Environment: real
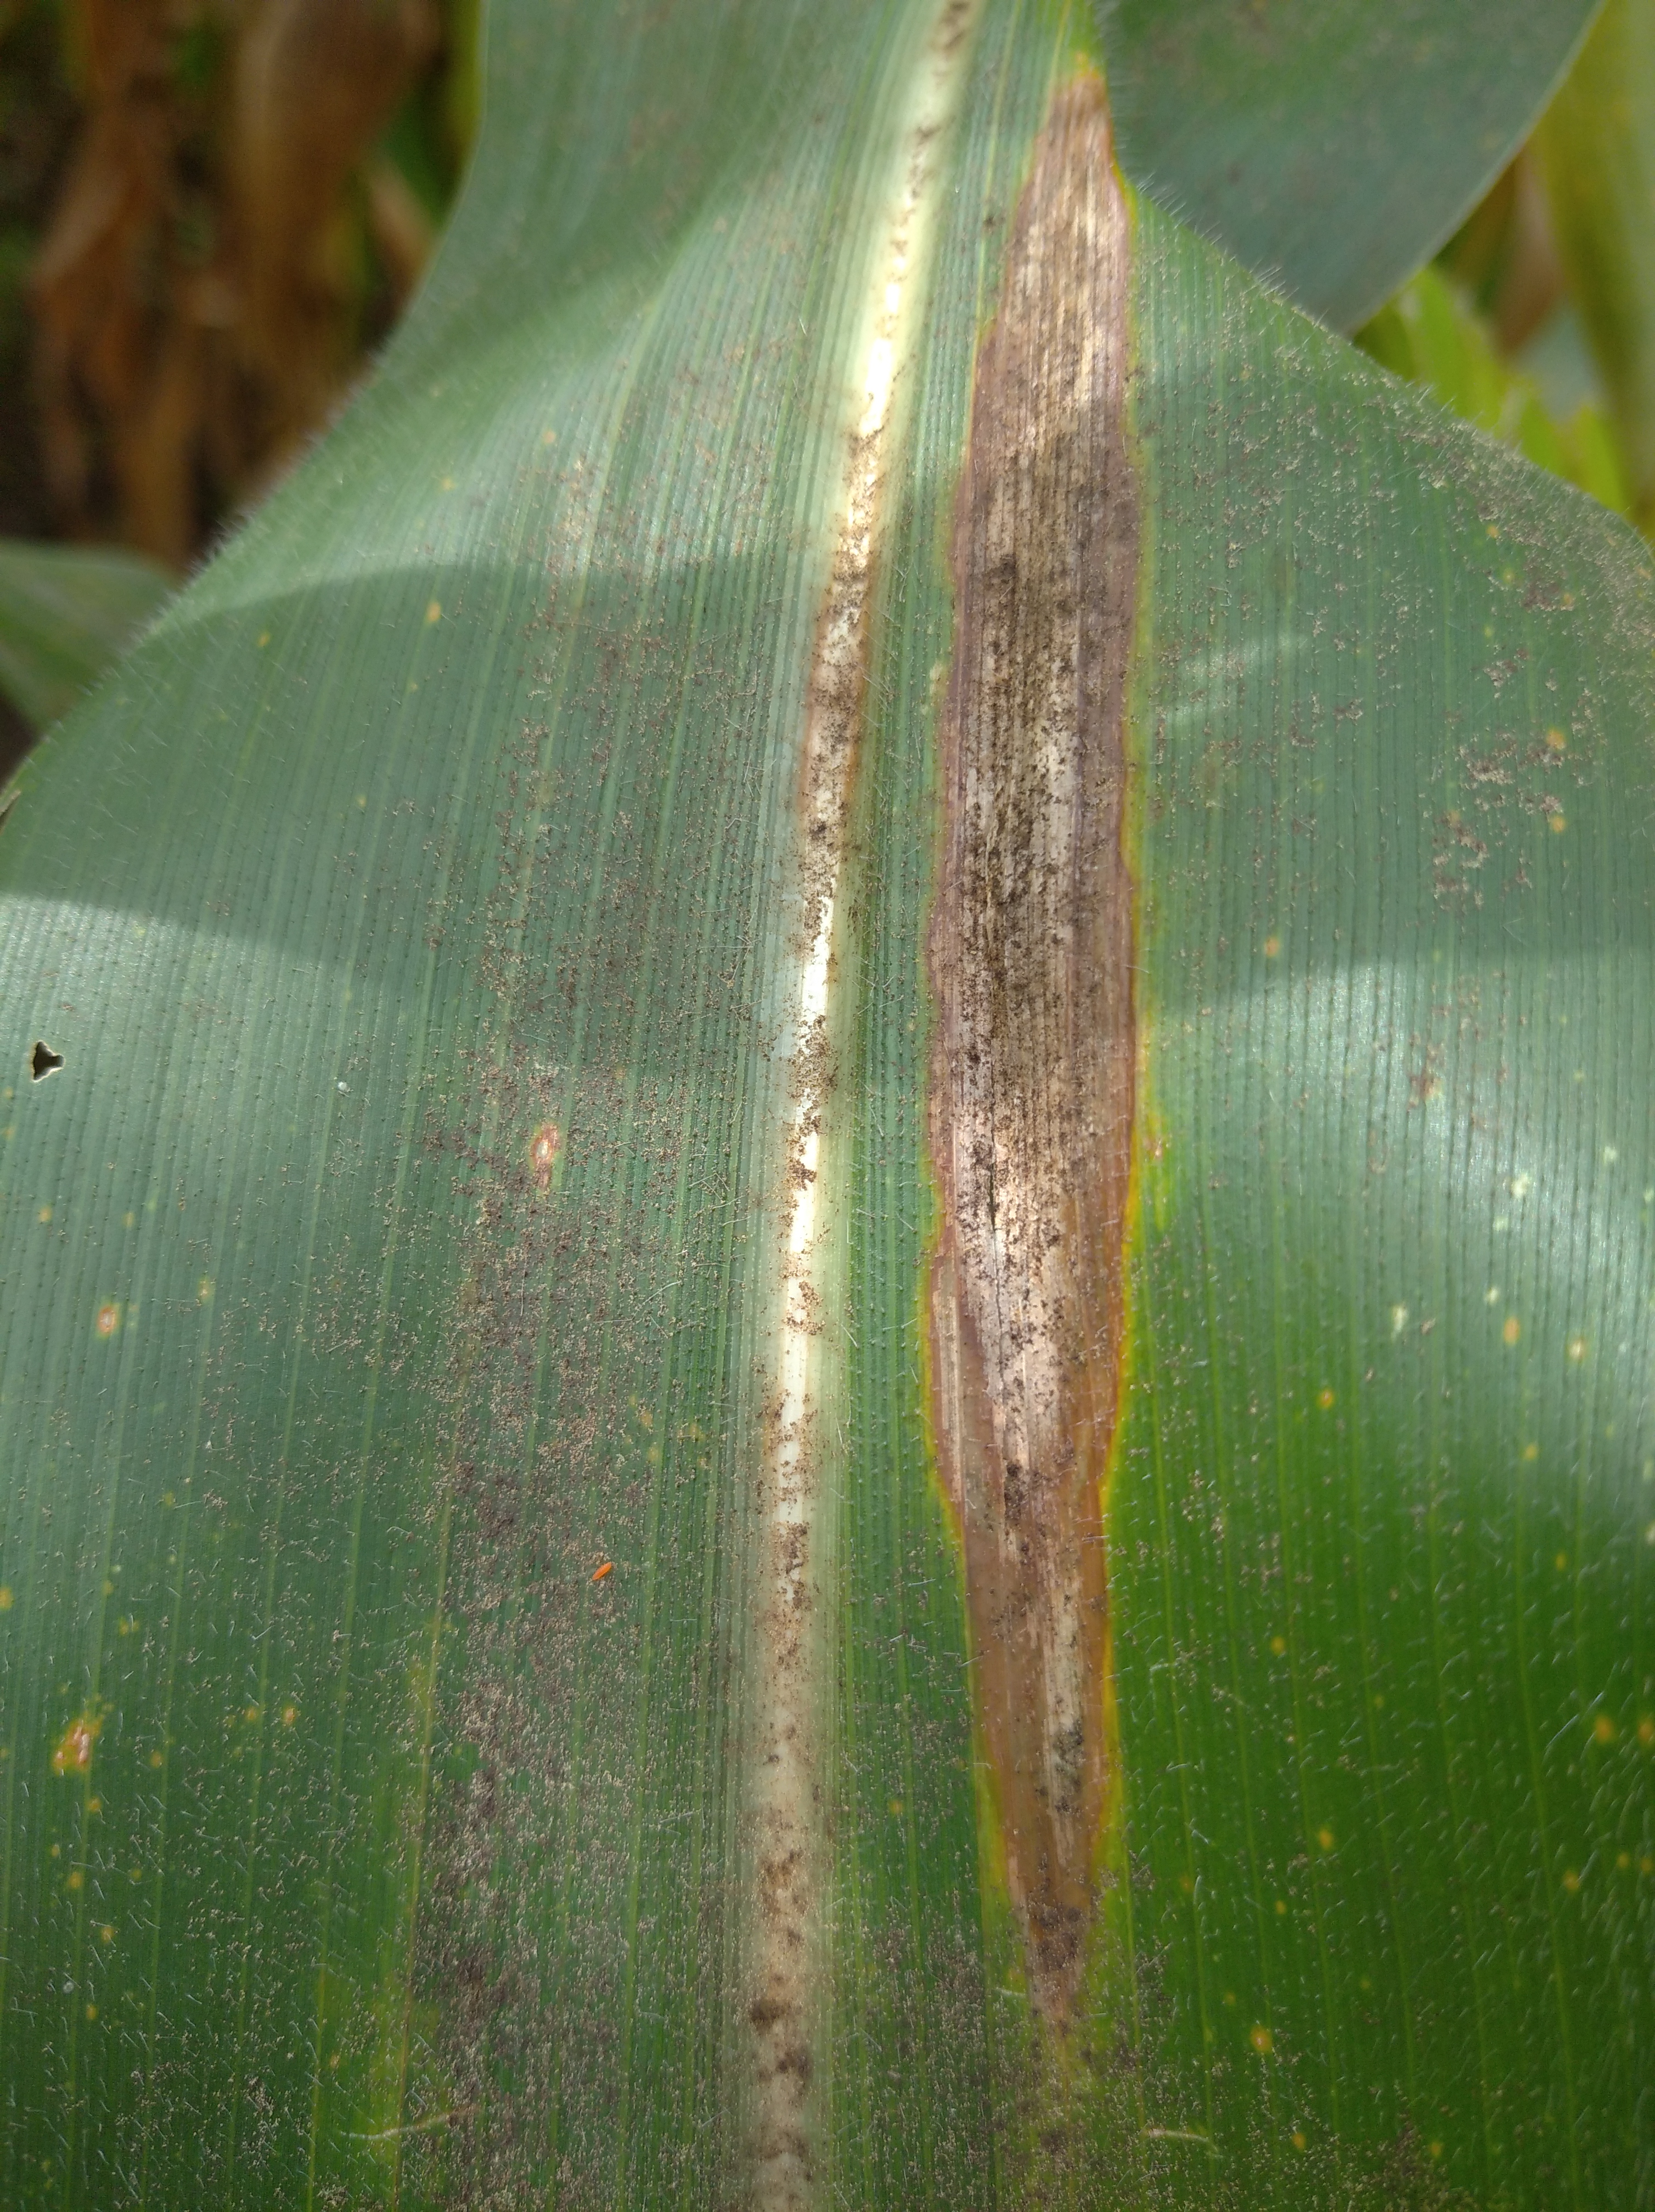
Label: northern_corn_leaf_blight